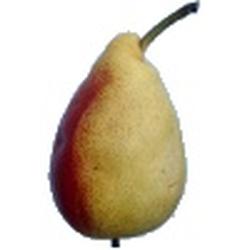
Label: Pear